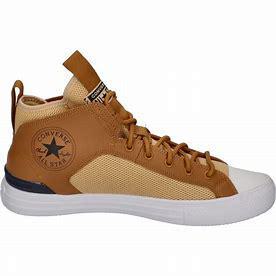
Brand: Converse
Model: Ctas